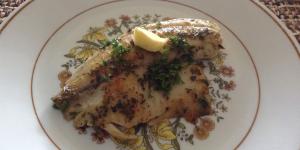
lubina a la plancha